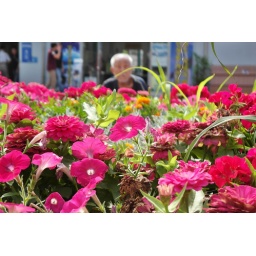
in the green field